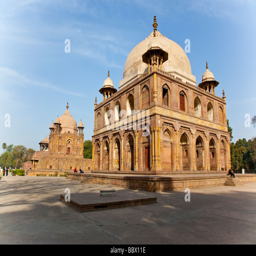
the tomb of noble person